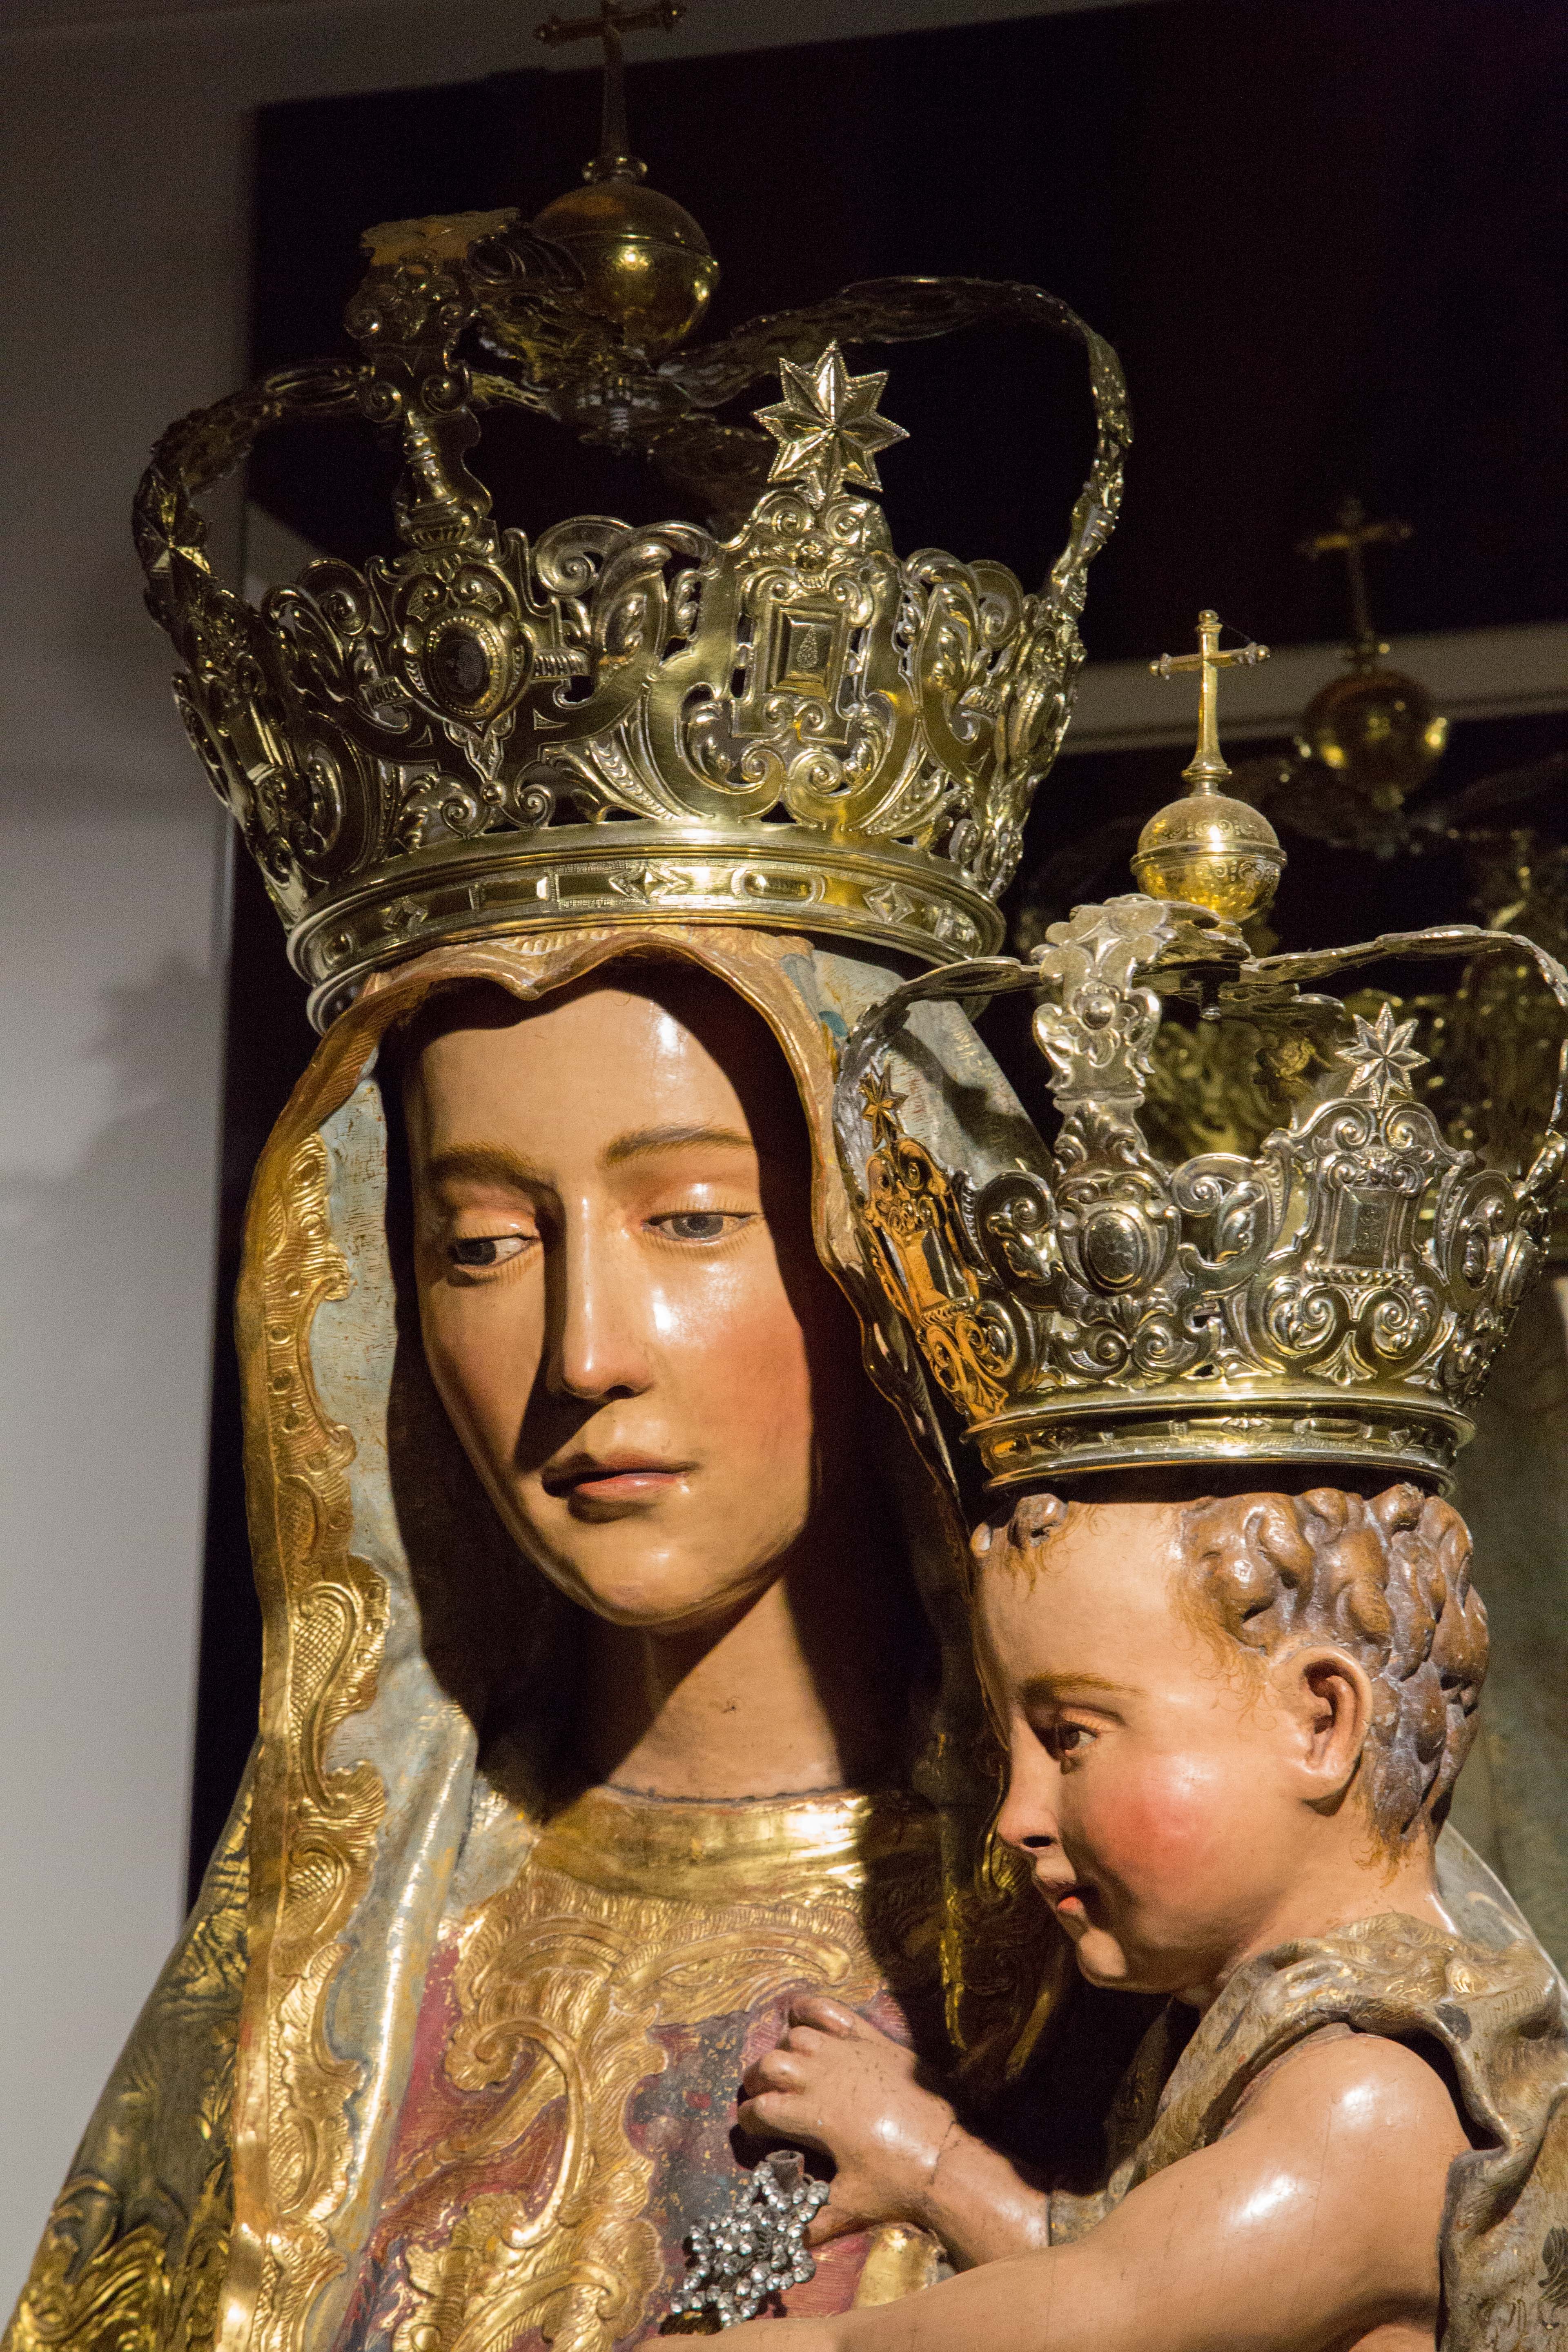
carnival, clothing, lady, places of interest, seville, andalusia, dom, masque, madonna